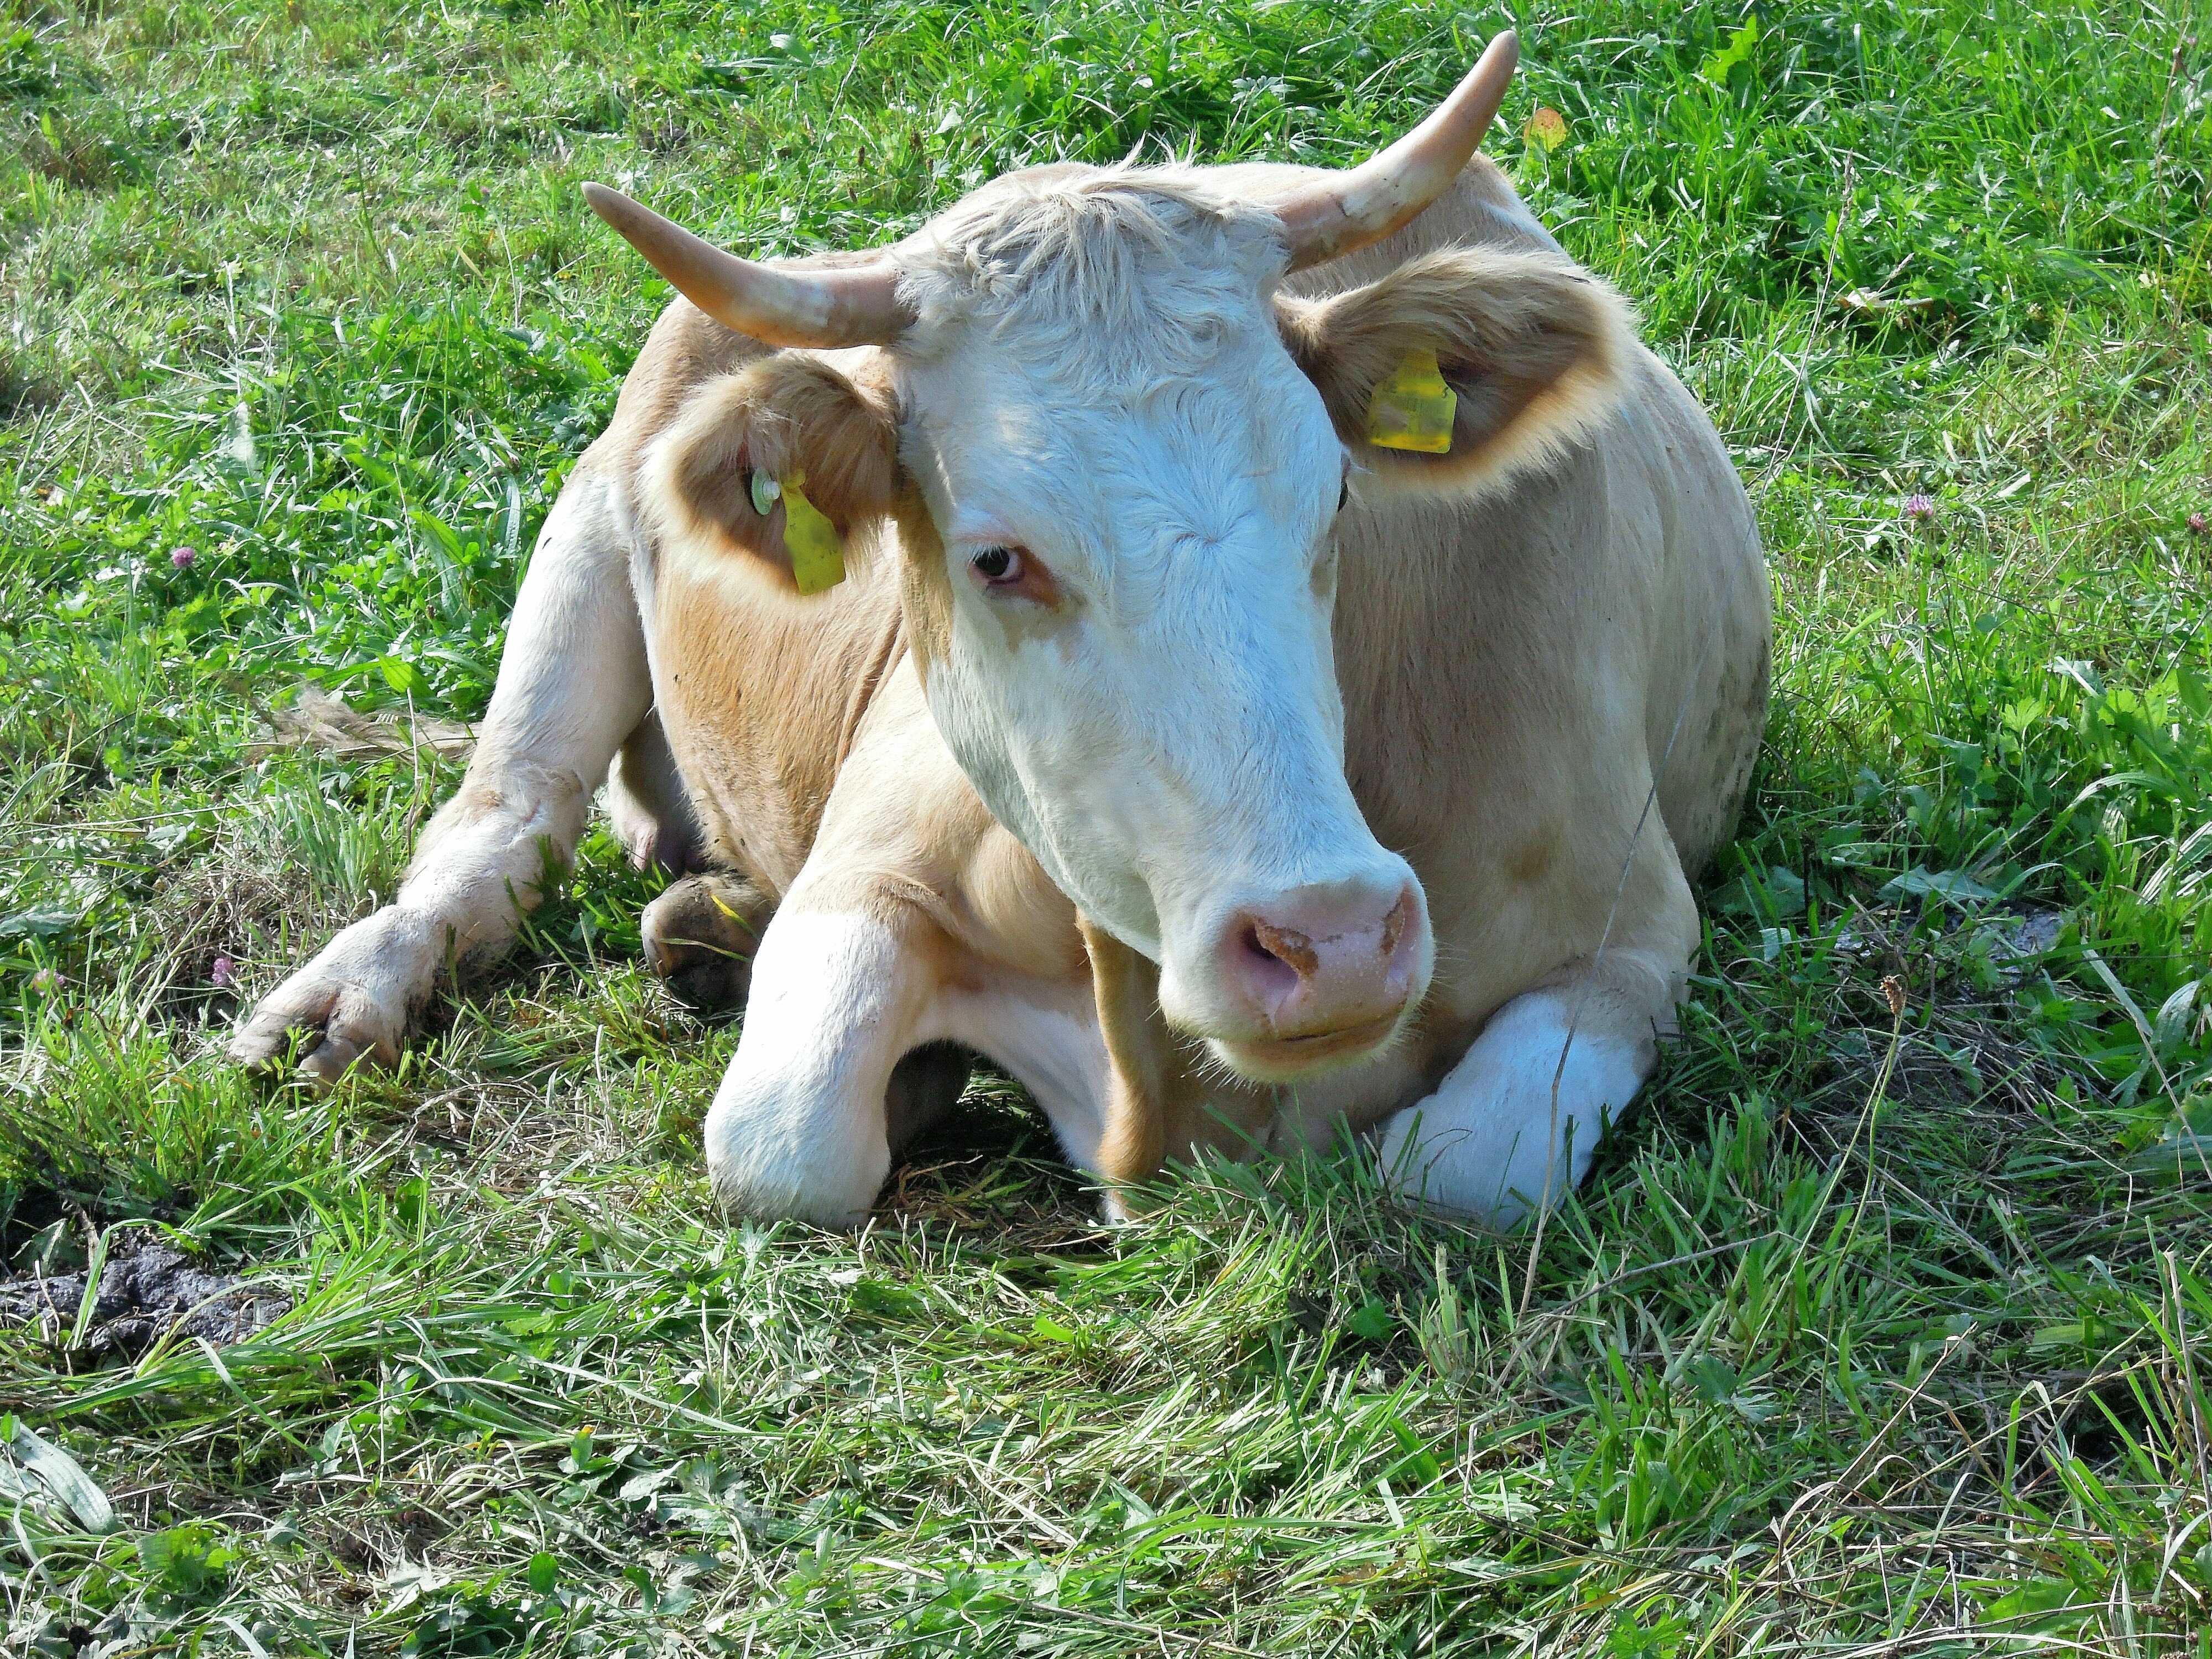
grass, field, farm, meadow, view, horn, green, cow, pasture, grazing, mammal, agriculture, fauna, calf, bull, vertebrate, lying, curious, ox, rural area, to watch, dairy cow, cattle like mammal, cow goat family